Hong Taiji

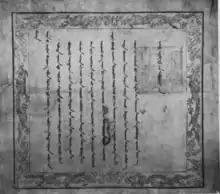
Edict by Hong Taiji in the Mongolian language, issued to many Mongol lords who were in the military of the Ming dynasty

In 1635, Hong Taiji changed the name of his people from Jurchen (Manchu: "jušen") to Manchu, or "manju" in the Manchu language. The original meaning of "Manju" is not known and so the reasons for its adoption remain opaque. There are many theories as to the reason for the choice of name but two of the most commonly cited are its sounding similar to the Manchu word for "brave" and a possible connection with the Bodhisattva Manjusri, the Bodhisattva of Wisdom, of whom Nurhaci claimed to be an incarnation.